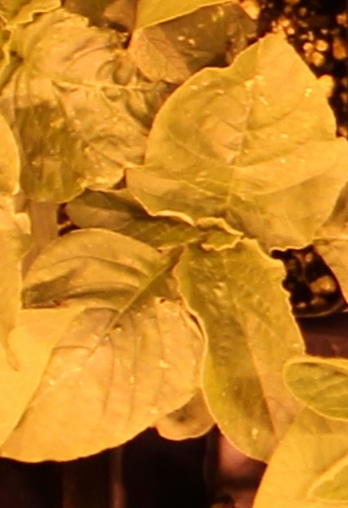
Label: Redroot Pigweed